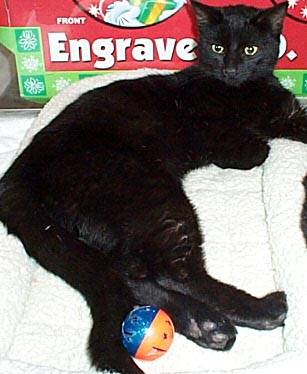
Label: cat